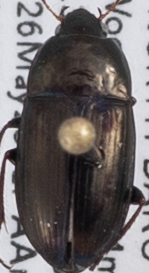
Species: Amara littoralis
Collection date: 2021-05-26
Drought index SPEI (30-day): -0.828
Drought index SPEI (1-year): -2.09
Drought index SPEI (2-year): -0.1